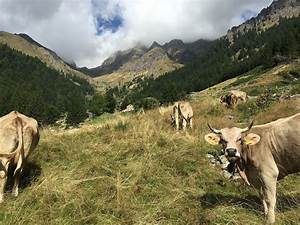
Label: mucca